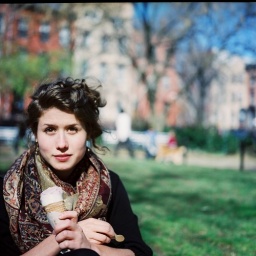
biz visited; photos were taken. &lt;em&gt;spring tlr roll, including blue hill at stone barns and holy week in somerville.&lt;/em&gt;